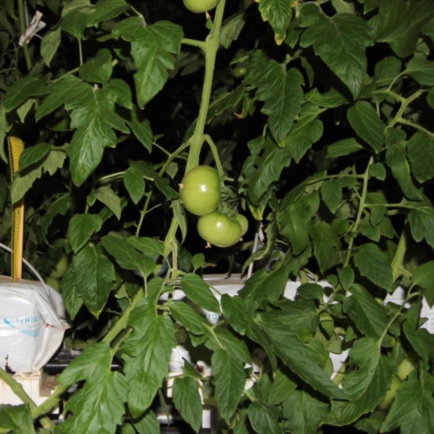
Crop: tomato